SD card

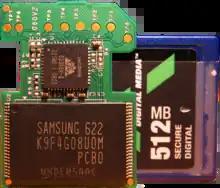
Inside a 512 MB SD card: NAND flash chip that holds the data (bottom) and SD controller (top)

In 2008, the SDA specified Embedded SD, "leverag[ing] well-known SD standards" to enable non-removable SD-style devices on printed circuit boards. However this standard was not adopted by the market while the MMC standard became the de facto standard for embedded systems. SanDisk provides such embedded memory components under the iNAND brand.